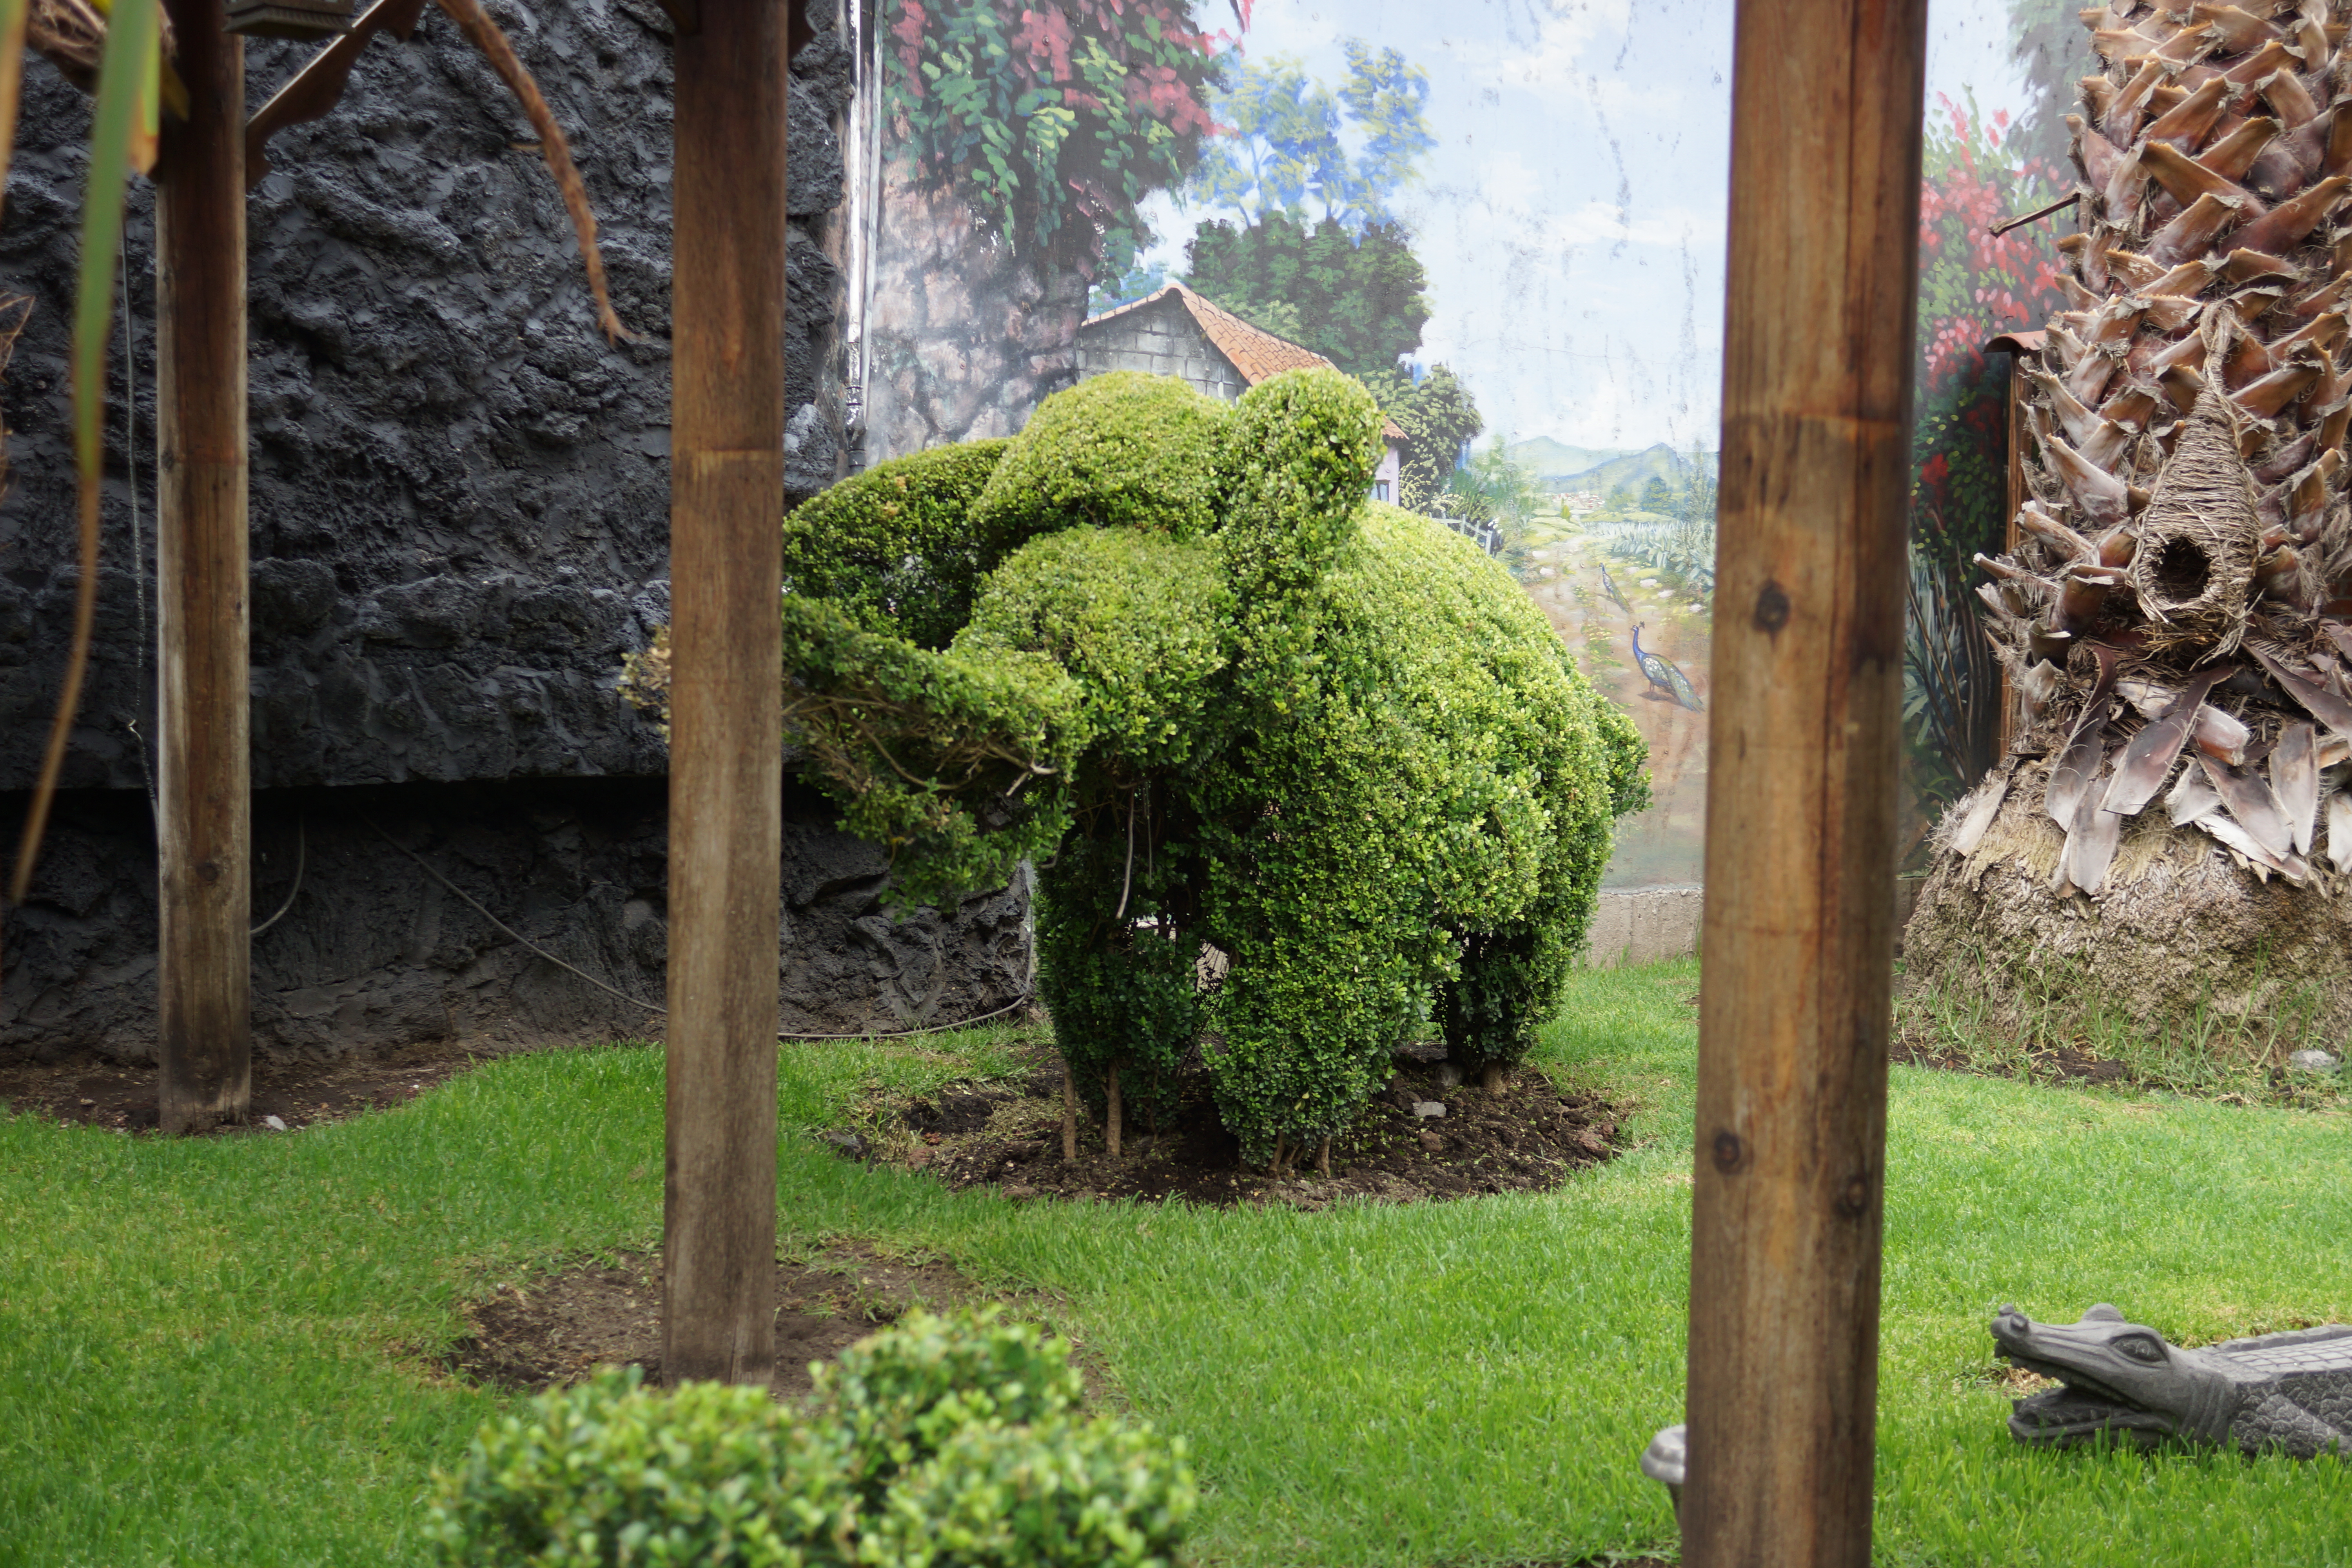
natural, tree, grass, plant, garden, woody plant, shrub, lawn, yard, landscape, landscaping, trunk, backyard, woodland, moss, house, Environmental art